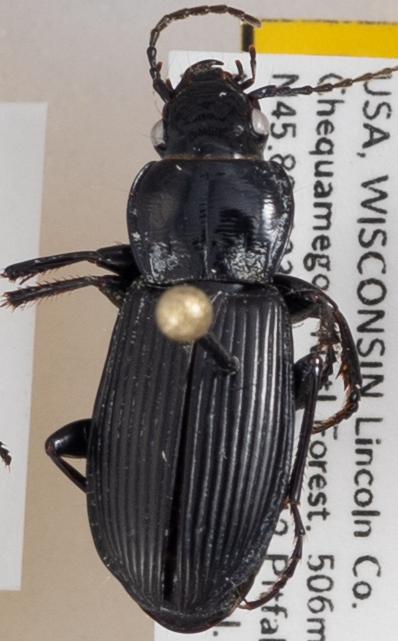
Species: Pterostichus melanarius melanarius
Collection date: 2018-08-07
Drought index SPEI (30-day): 0.48
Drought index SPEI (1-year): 0.142
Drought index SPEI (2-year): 2.01